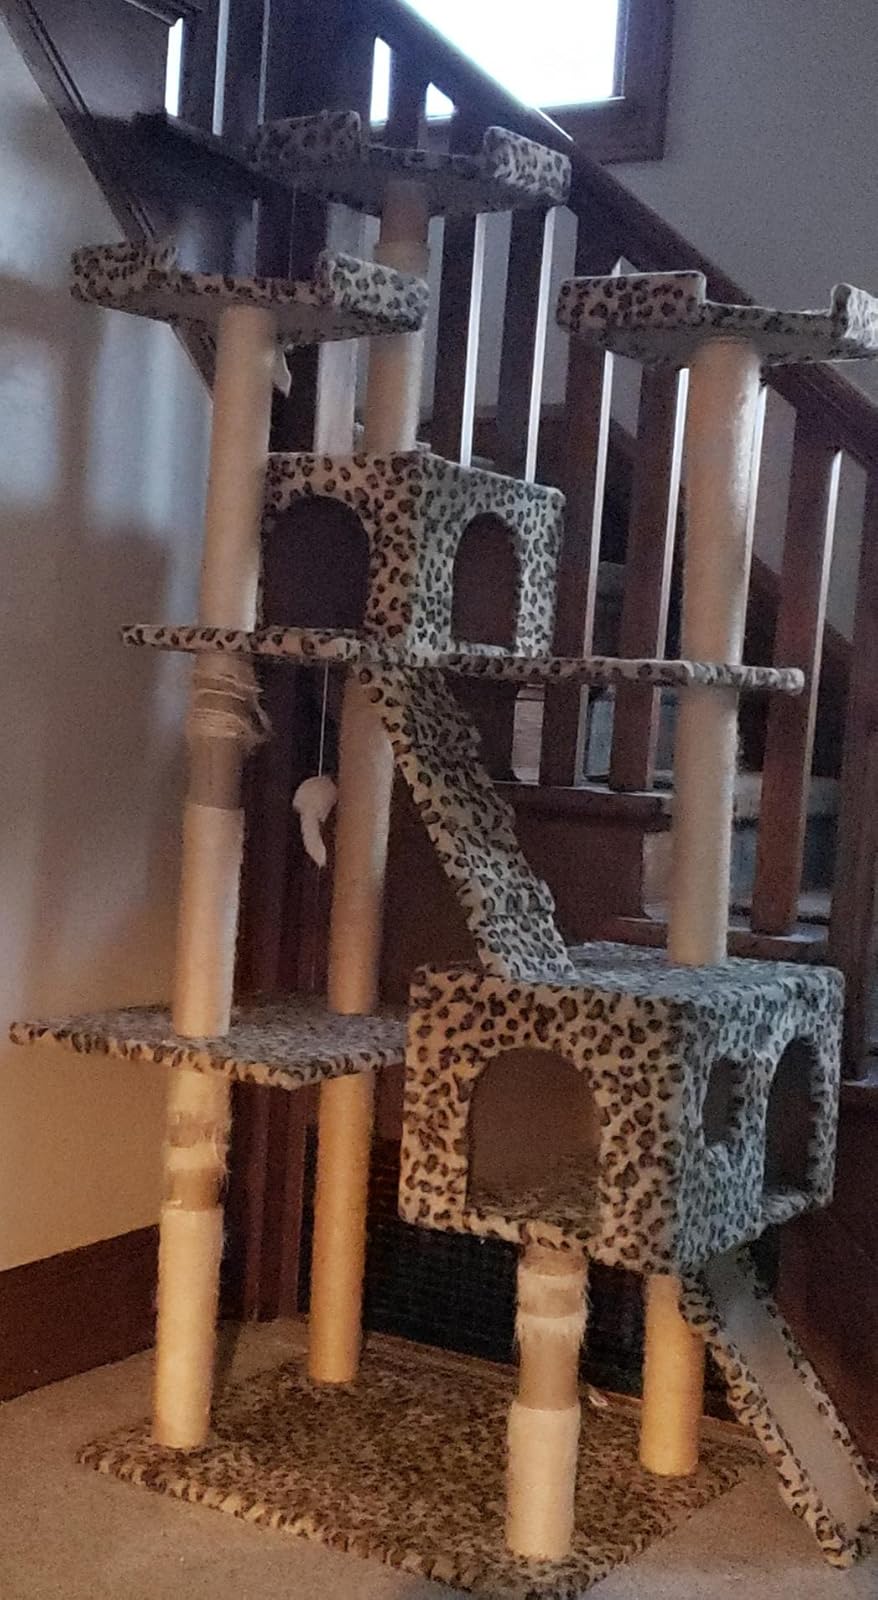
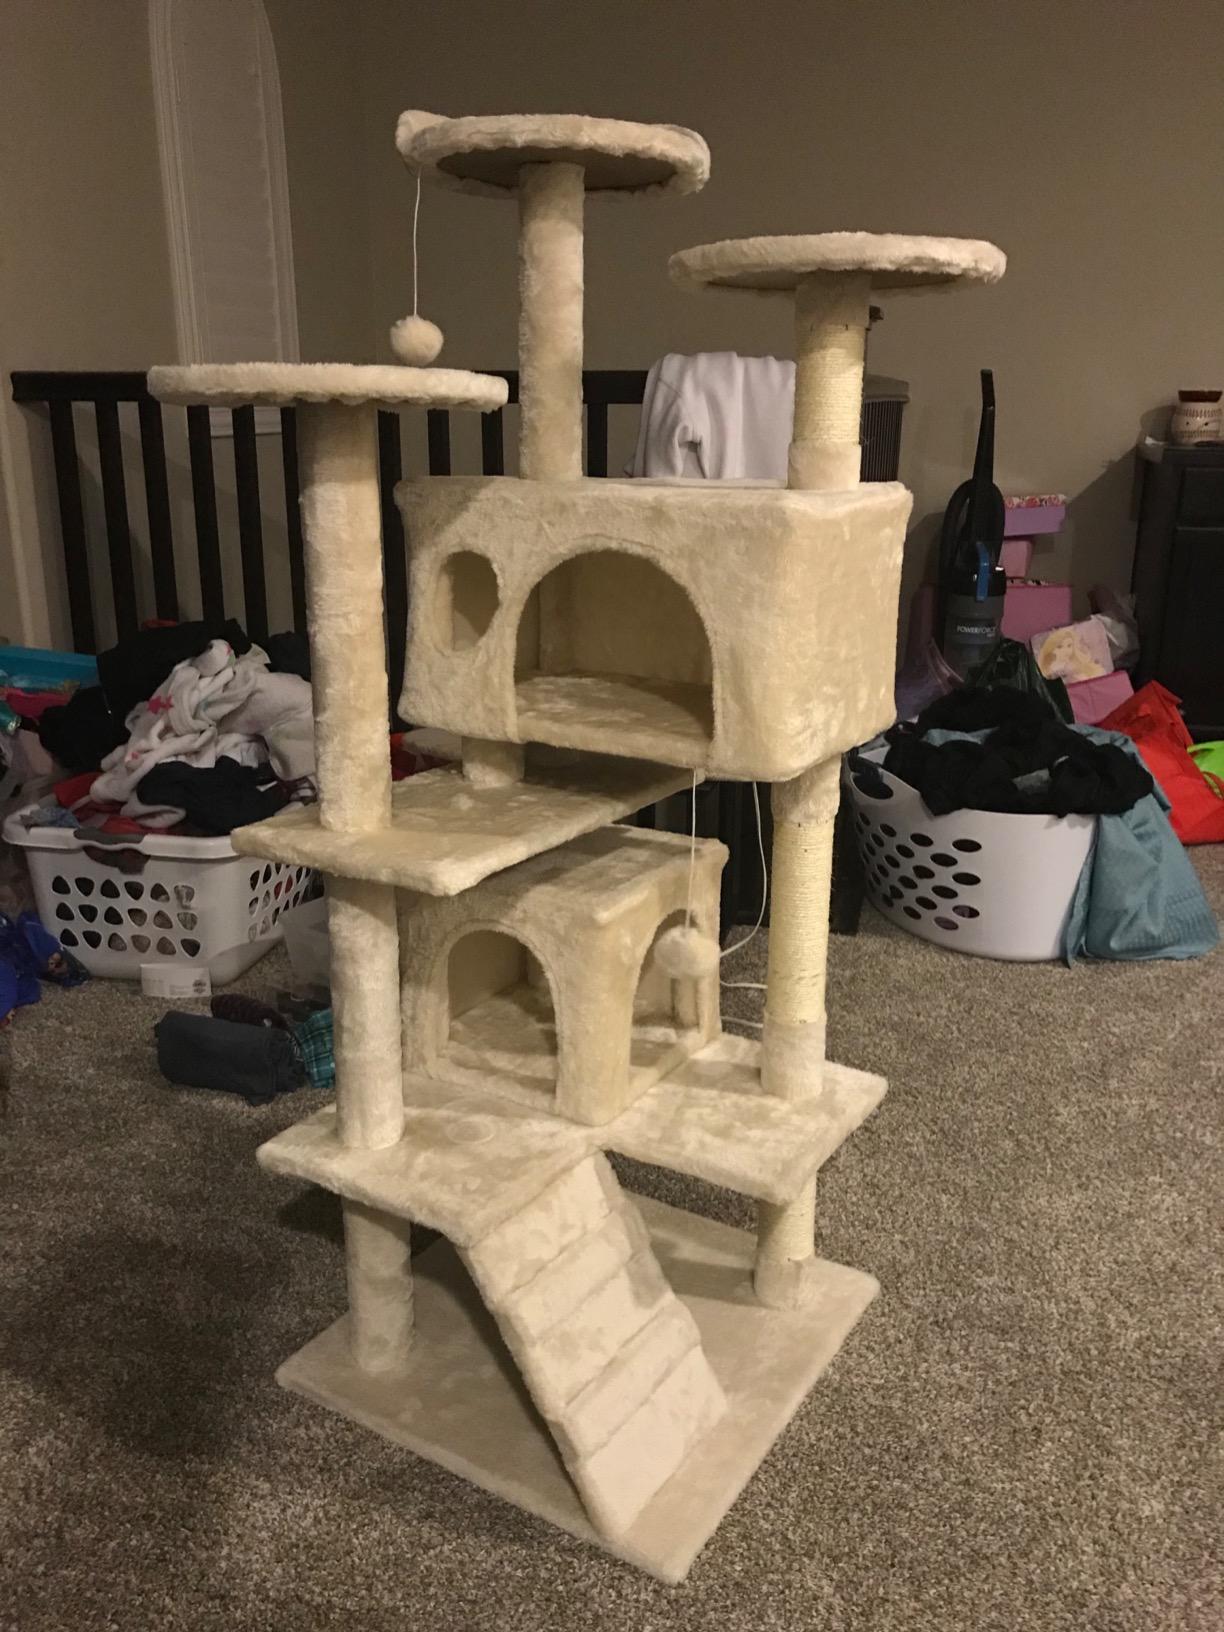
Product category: items_cat tree
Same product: no